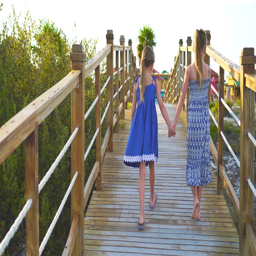
little adorable girls on a wooden bridge on their way to a white tropical beach and turquoise ocean